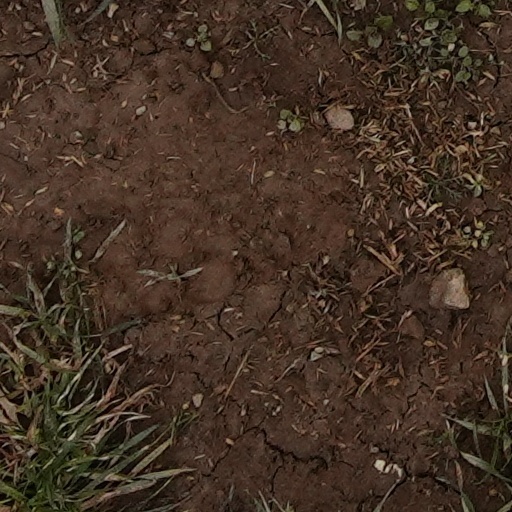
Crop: wheat